Kobuchi Station (Kanagawa)

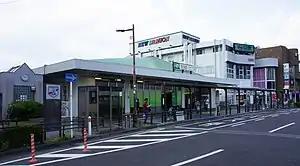
Kobuchi Station, May 2021

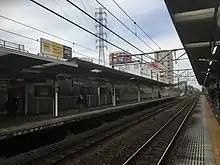
Platforms, 2020

Kobuchi Station is served by the Yokohama Line, and is located 25.7 kilometers from the terminus of the line at .